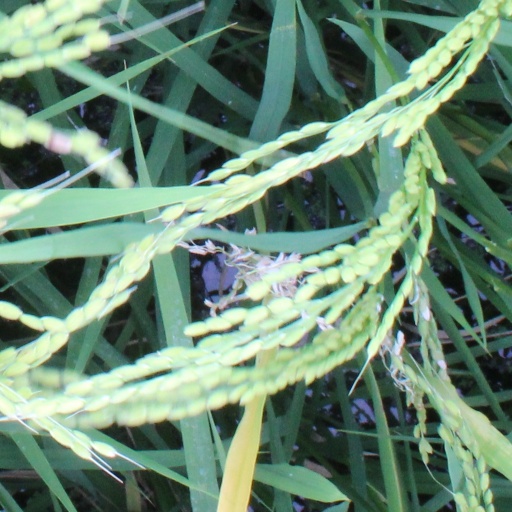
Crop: rice